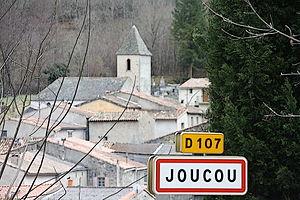
au détour d'une balade